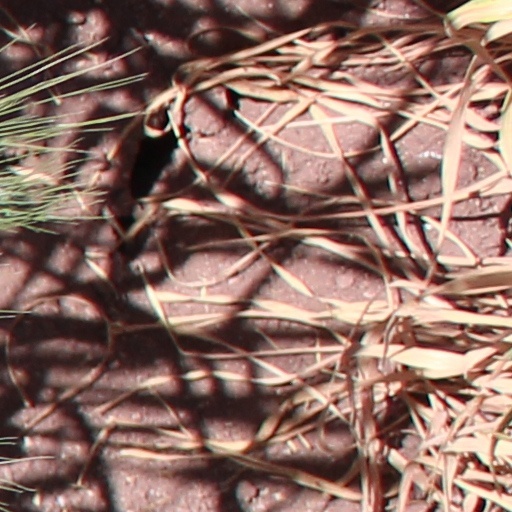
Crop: wheat